The Unborn (1991 film)

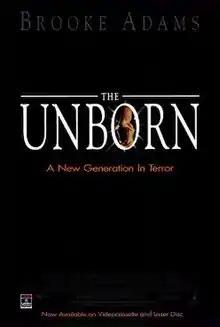
Theatrical release poster

The Unborn is a 1991 American science fiction horror film directed by Rodman Flender and starring Brooke Adams, Jeff Hayenga, James Karen, K Callan, and Jane Cameron. The film's plot concerns a couple who cannot have children; they attempt in-vitro fertilization, but strange things start happening to the mother while she is pregnant.